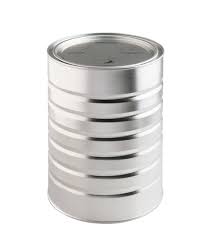
Label: metal